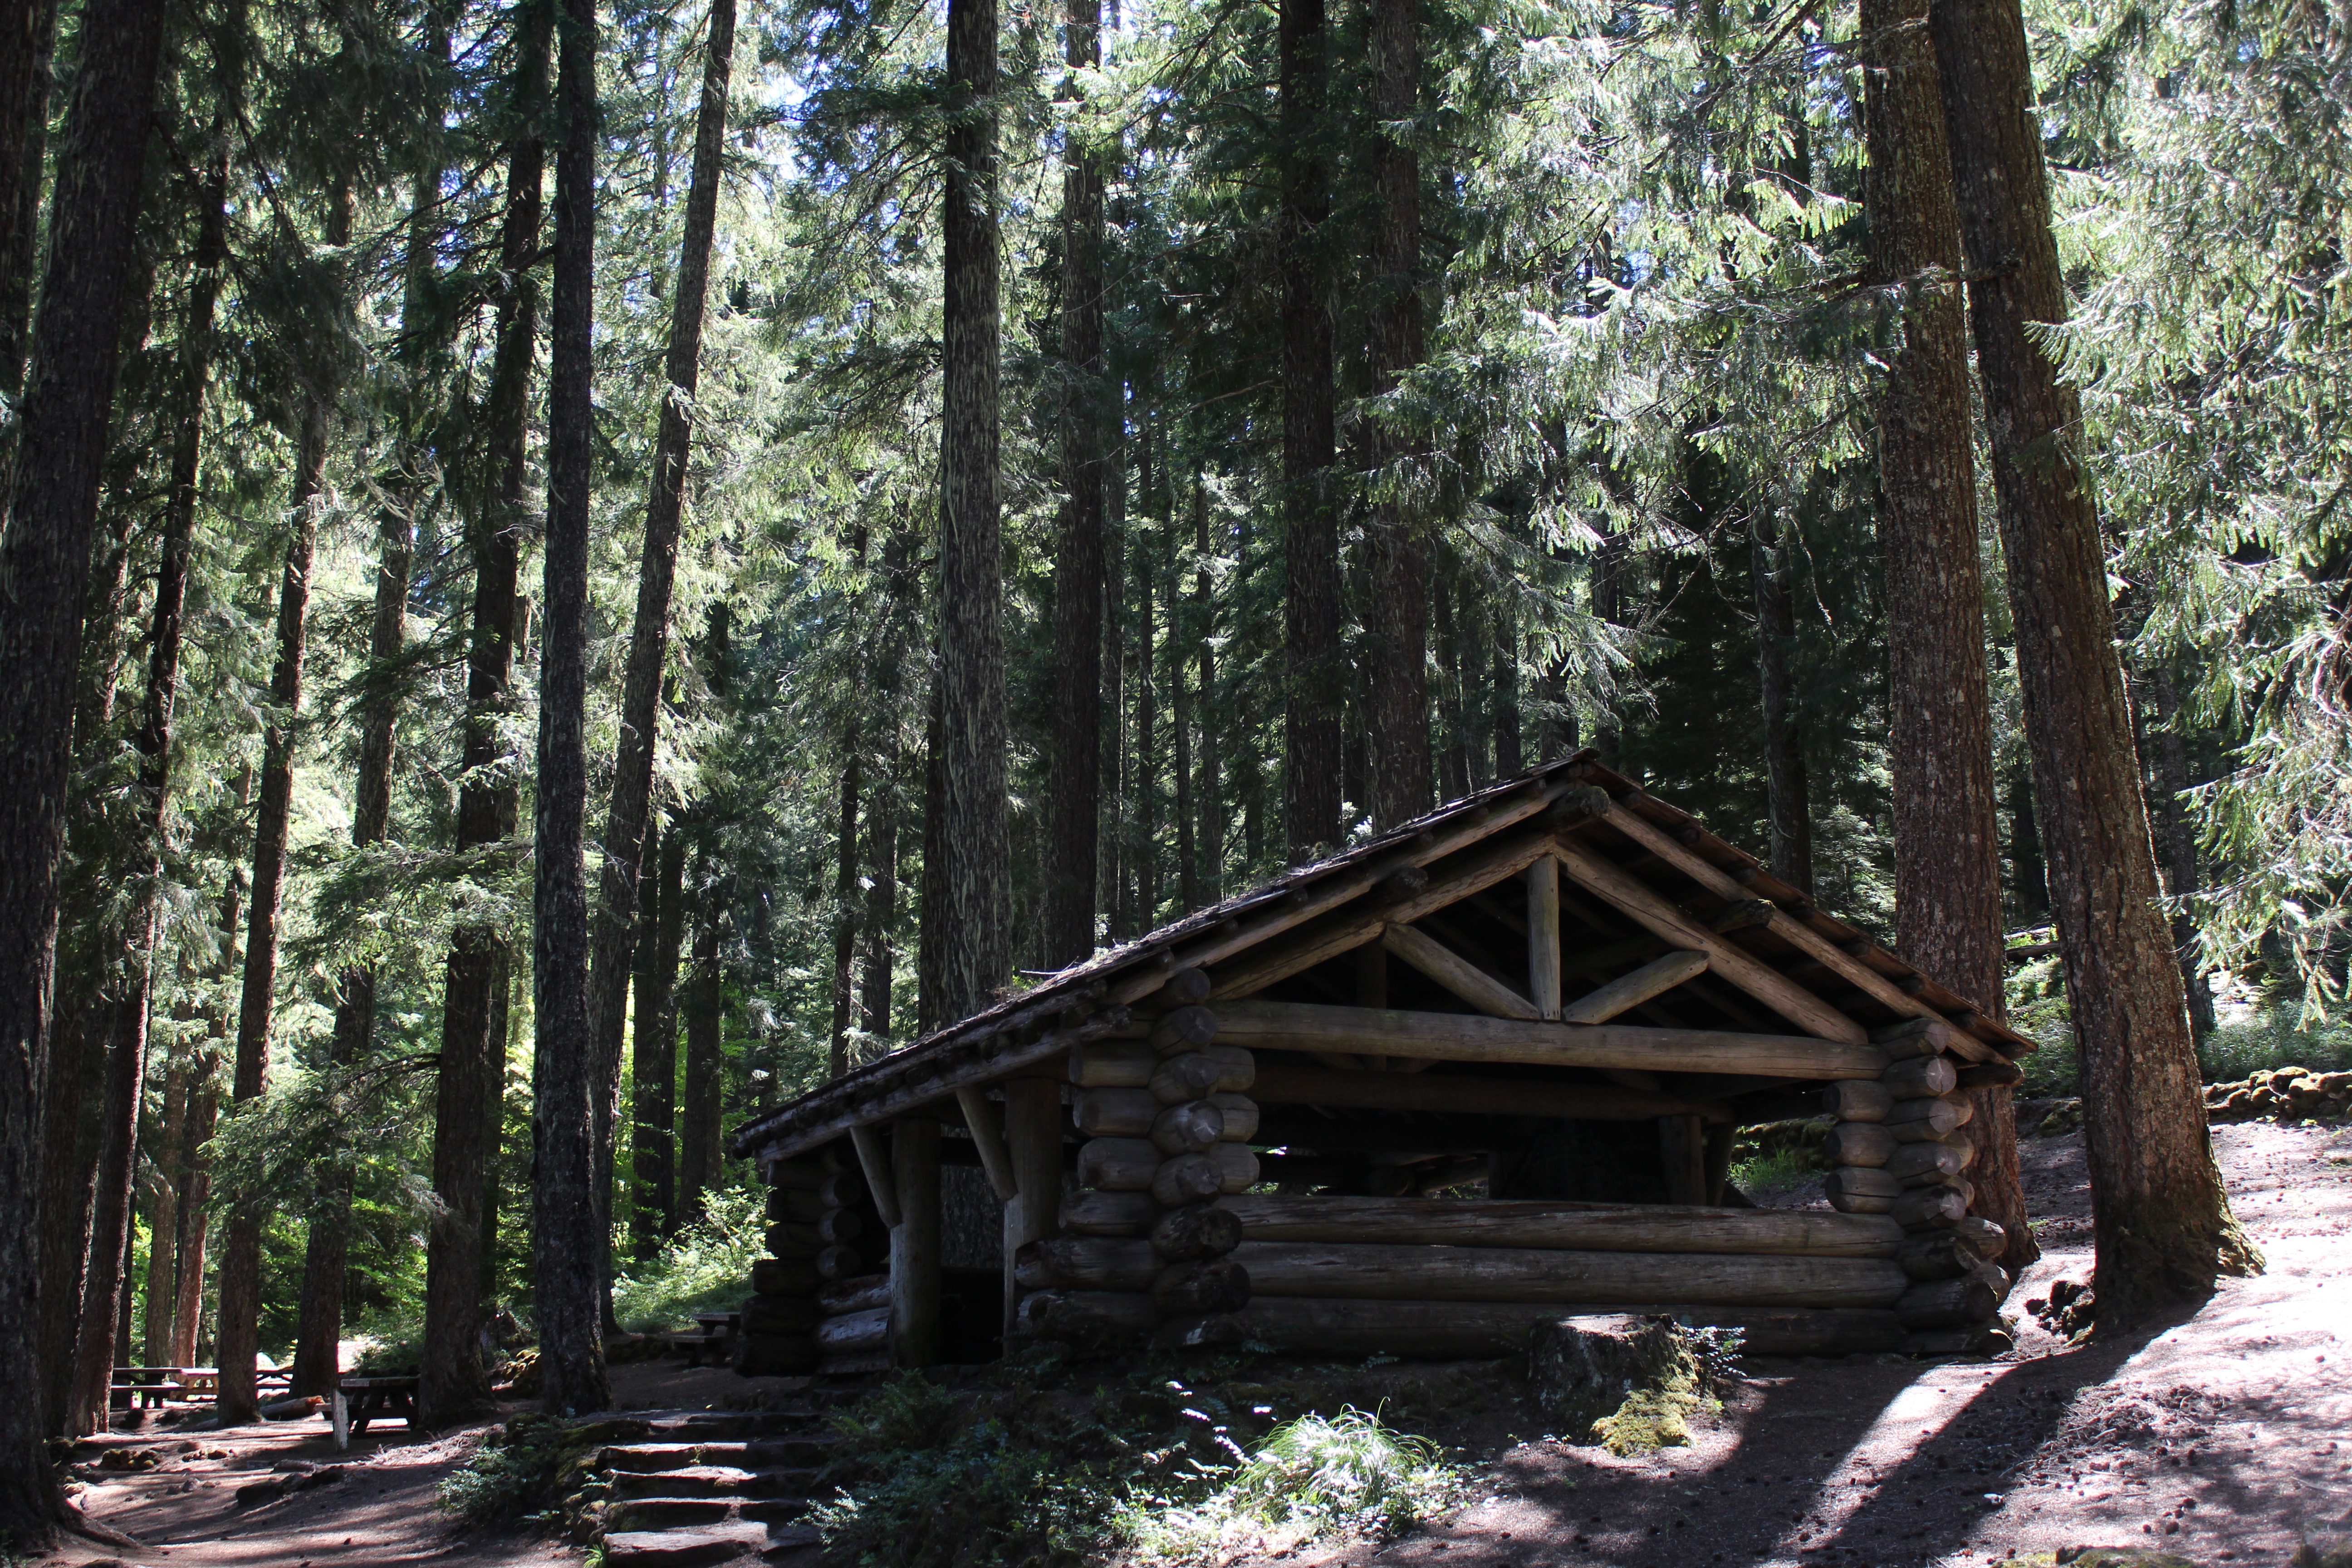
forest, wilderness, trail, hut, jungle, rainforest, woodland, log cabin, habitat, old growth forest, natural environment